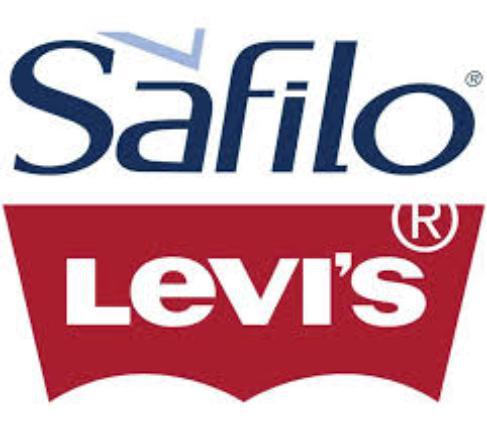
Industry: Necessities